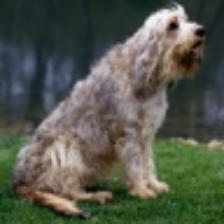
Label: NonHuman